KSTS

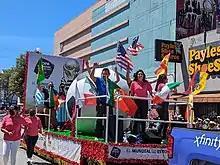
A Telemundo 48 float at Carnaval San Francisco 2022

In 1988, KSTS launched its news department with the debut of a half-hour 6 p.m. newscast, which was originally co-anchored by Celina Rodriguez and Dante Betteo; both left in 1999. The program proved successful, which resulted in the station later adding a half-hour 11 p.m. newscast. This was canceled after the 1990 strike and was not reinstated until 1997. In 1999, KSTS hired model Mónica Mesones to present the weather, resulting in controversy over the selection.